Auður Laxness

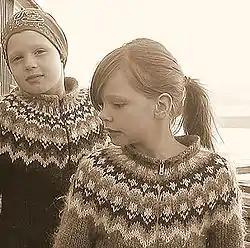
Two Icelandic girls wearing traditional Lopapeysa sweaters

Auður held a position on the editorial board of crafts magazine "Hugur og hönd", producing articles on traditional Icelandic handicrafts such as weaving and knitting. Outside of her writing, Auður also designed her own knitting patterns for Icelandic wool, taught at Varmárskóli Elementary School in Mosfellsbær for two years and worked briefly at the National Museum of Iceland.